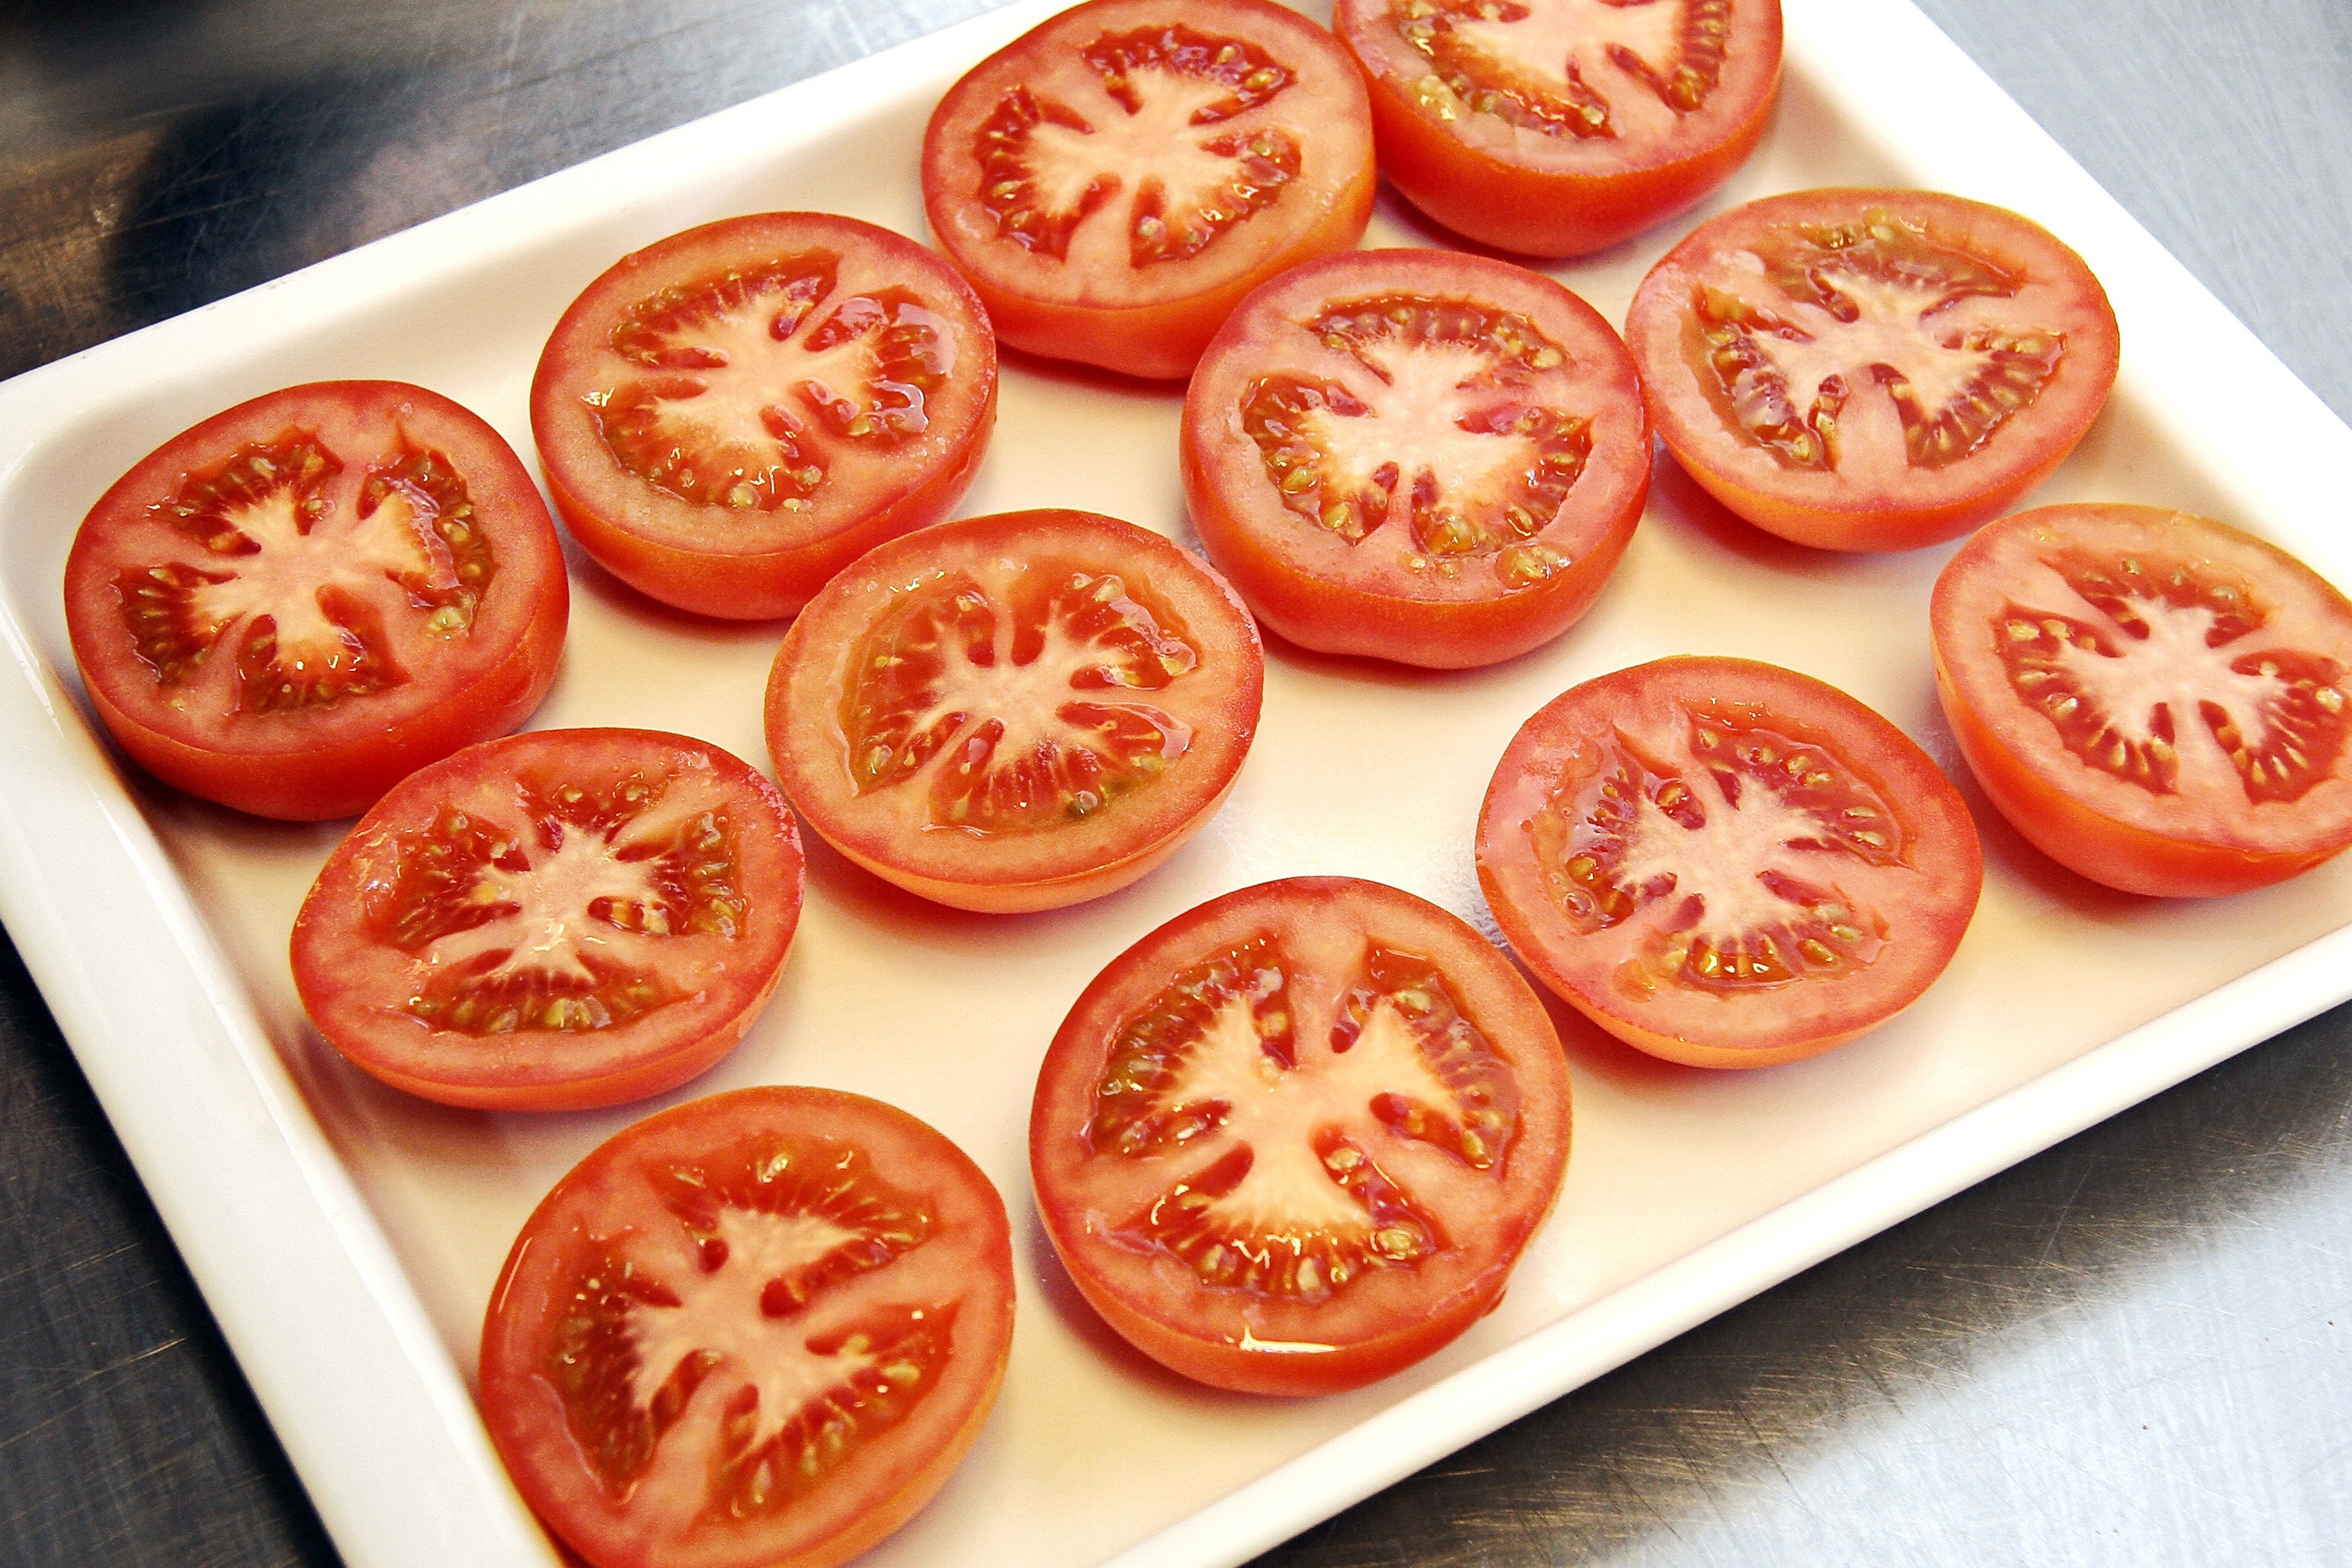
food, tomato, solanum, cuisine, dish, ingredient, vegetable, produce, fruit, vegetarian food, plum tomato, recipe, nightshade family, plant, cherry tomatoes